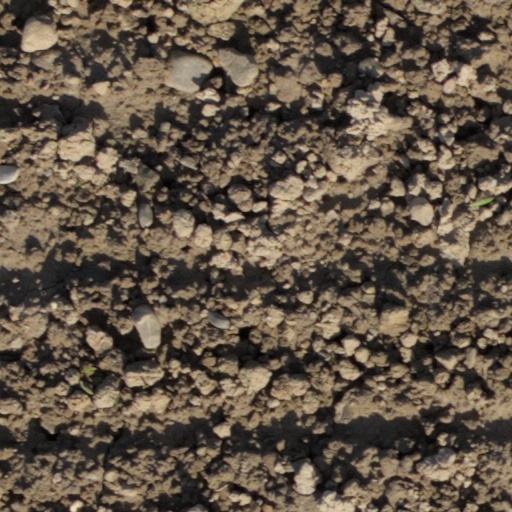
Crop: wheat